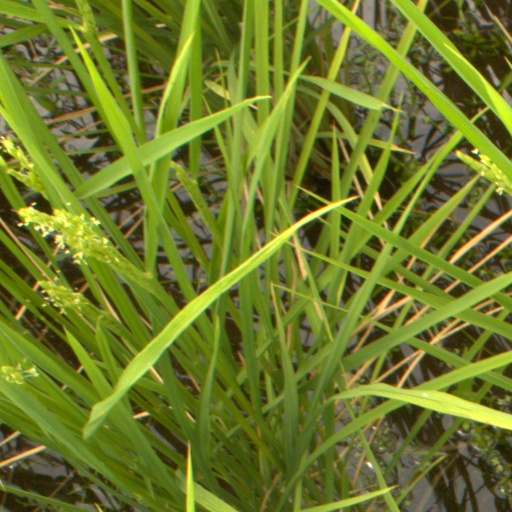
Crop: rice